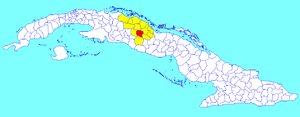
Les provinces de Cuba sont divisées en 168 municipalités ou municipios. Elles ont été créées par la loi nᵒ 1304 du 3 juillet 1976 et réformées en 2010 avec l'absorption de la municipalité de Varadero par celle de Cárdenas et la création de deux nouvelles provinces à compter du 1ᵉʳ janvier 2011 : la province d'Artemisa et la province de Mayabeque.